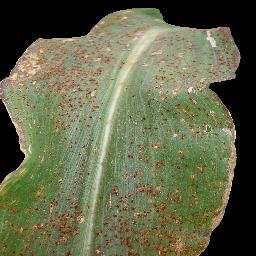
Label: Corn___Common_rust